Ligures

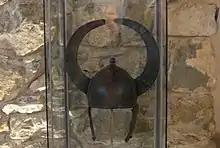

Copper begins to be mined from the middle of the 4th millennium BC in Liguria with the Libiola and Monte Loreto mines dated to 3700 BC. These are the oldest copper mines in the western Mediterranean basin. It was during this period of the Copper Age in Italy that we find throughout Liguria a large number of anthropomorphic stelae in addition to rock engravings.